August Sabbe

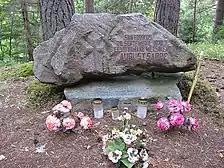

A stone monument to Sabbe stands in a pine grove overlooking the site of his death. It is located just west of Route 65 between Leevi and Tsolgo, almost exactly on the boundary between Põlva and Võru counties.